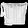
Label: Bag